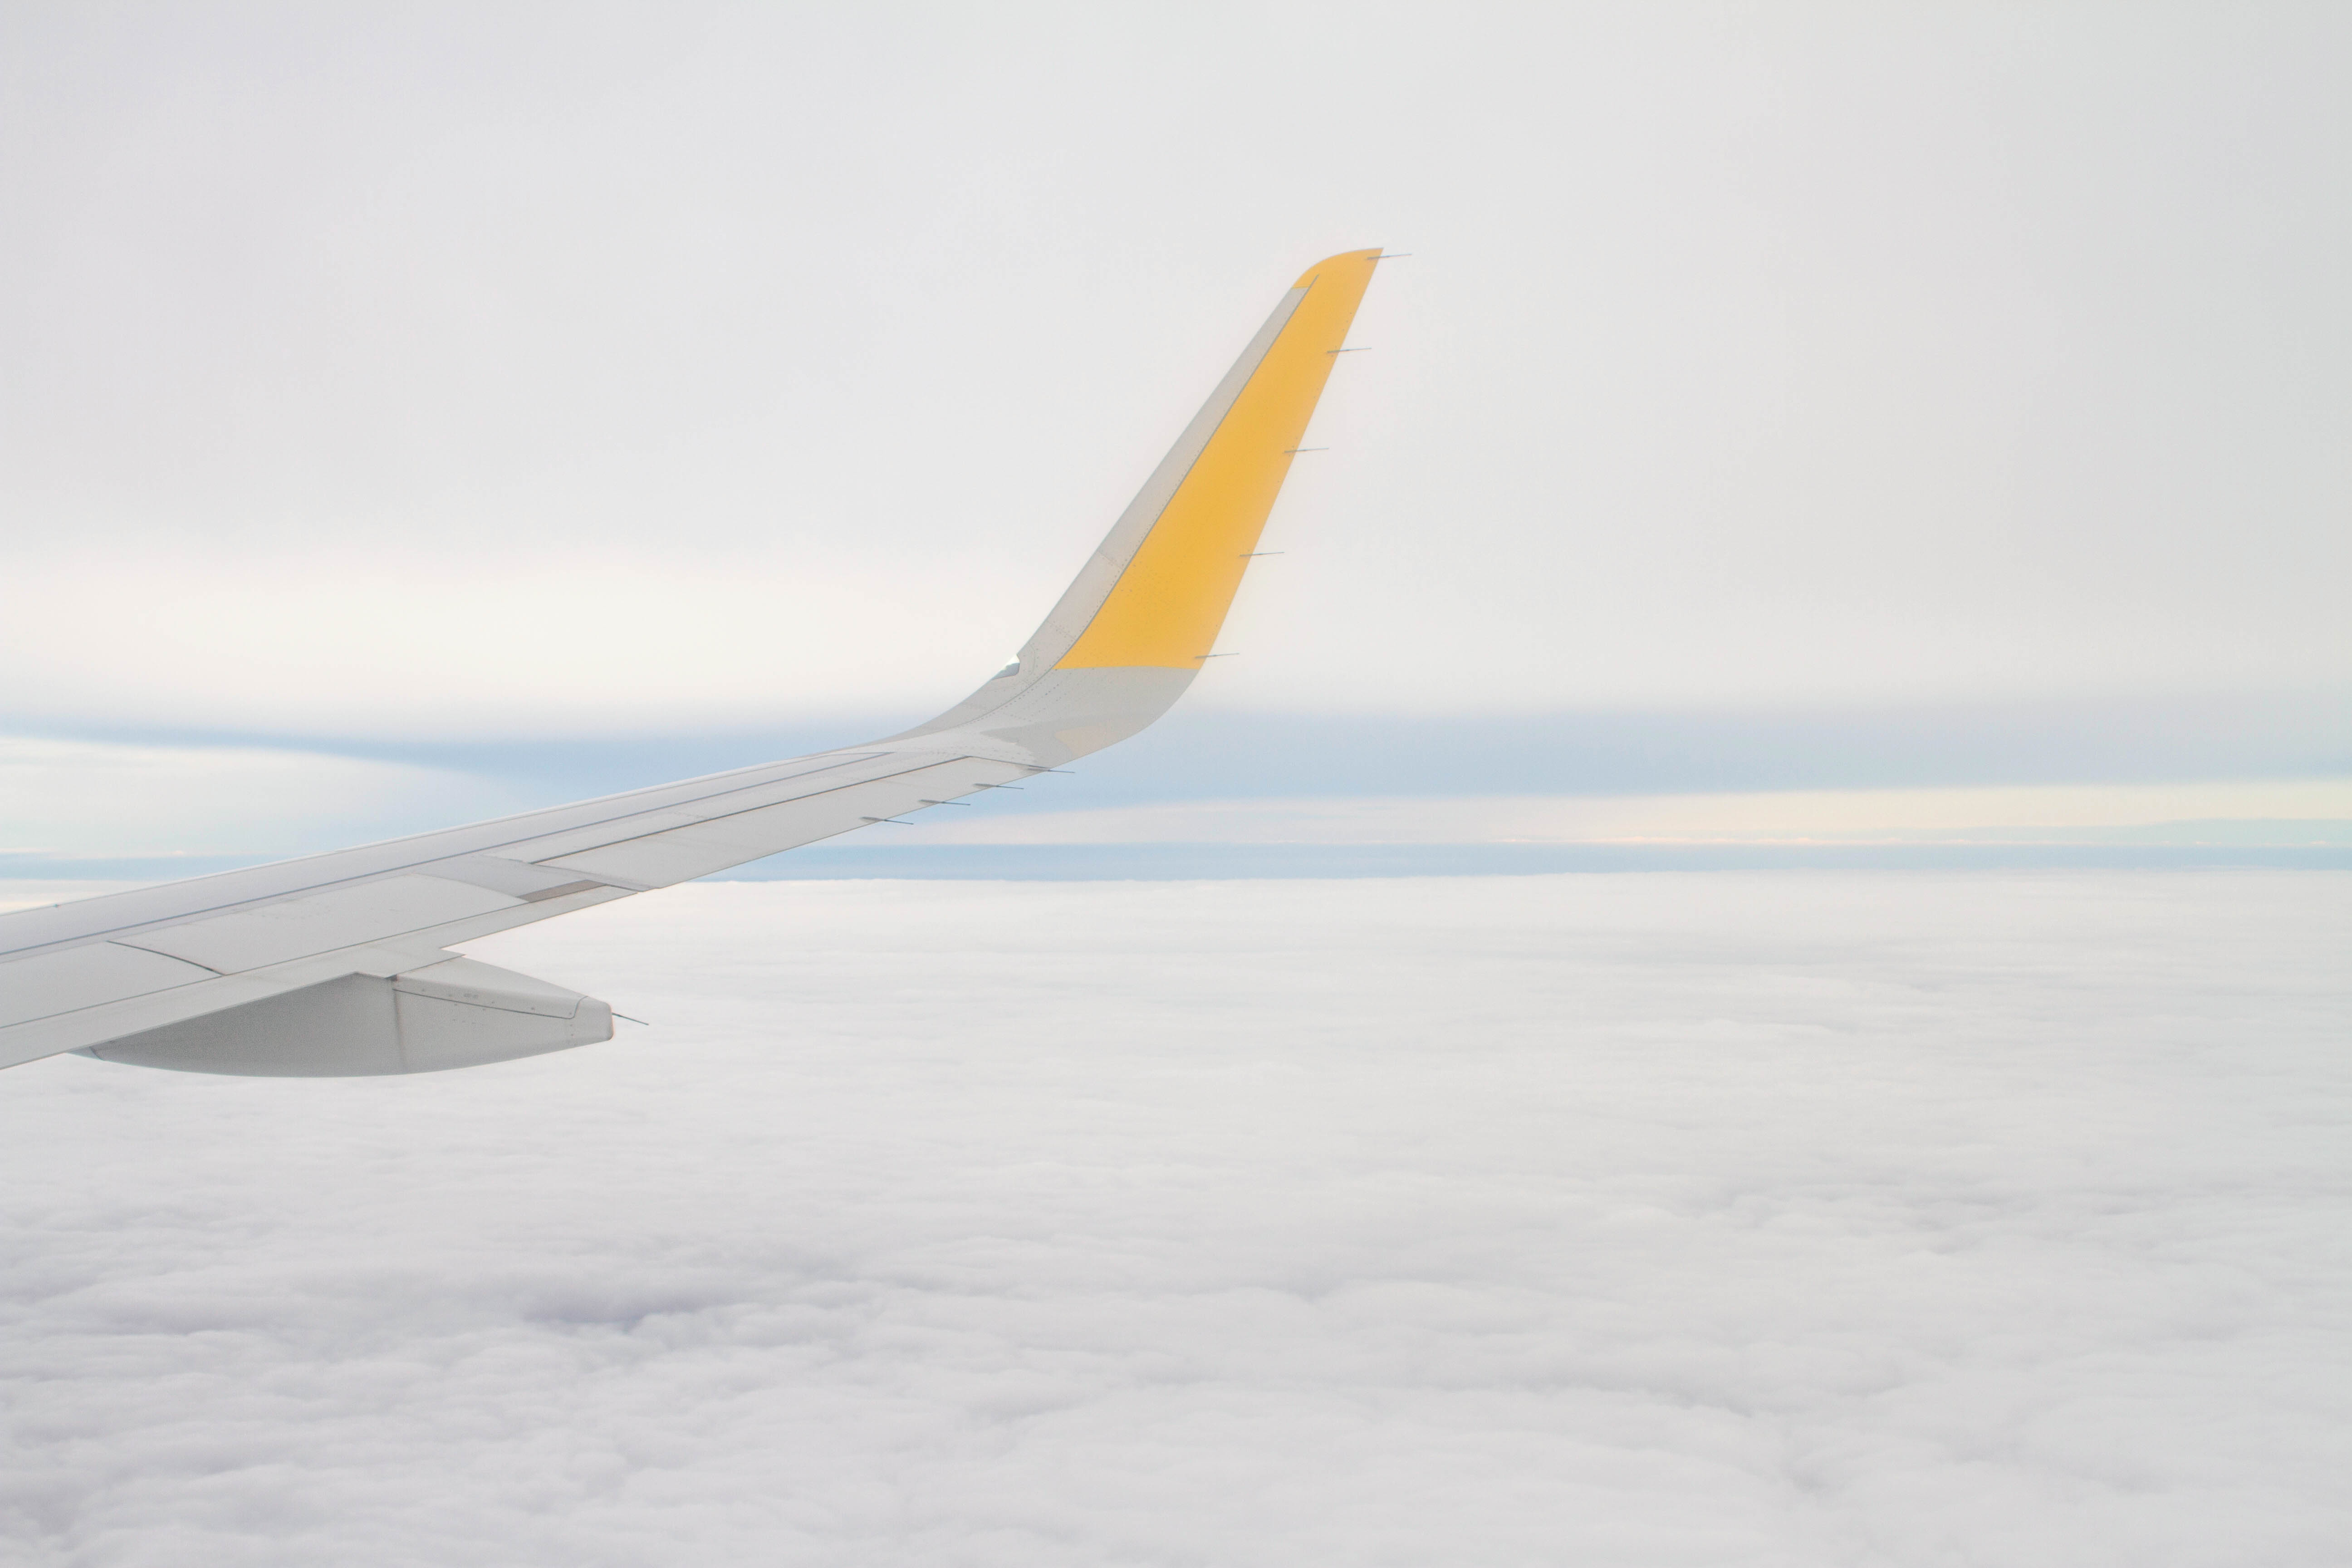
wing, airplane, aircraft, vehicle, airline, aviation, flight, airliner, jet aircraft, air travel, atmosphere of earth